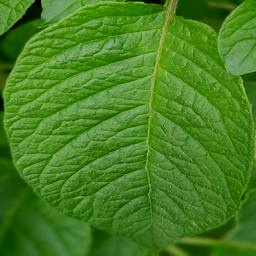
Etiqueta: Sana